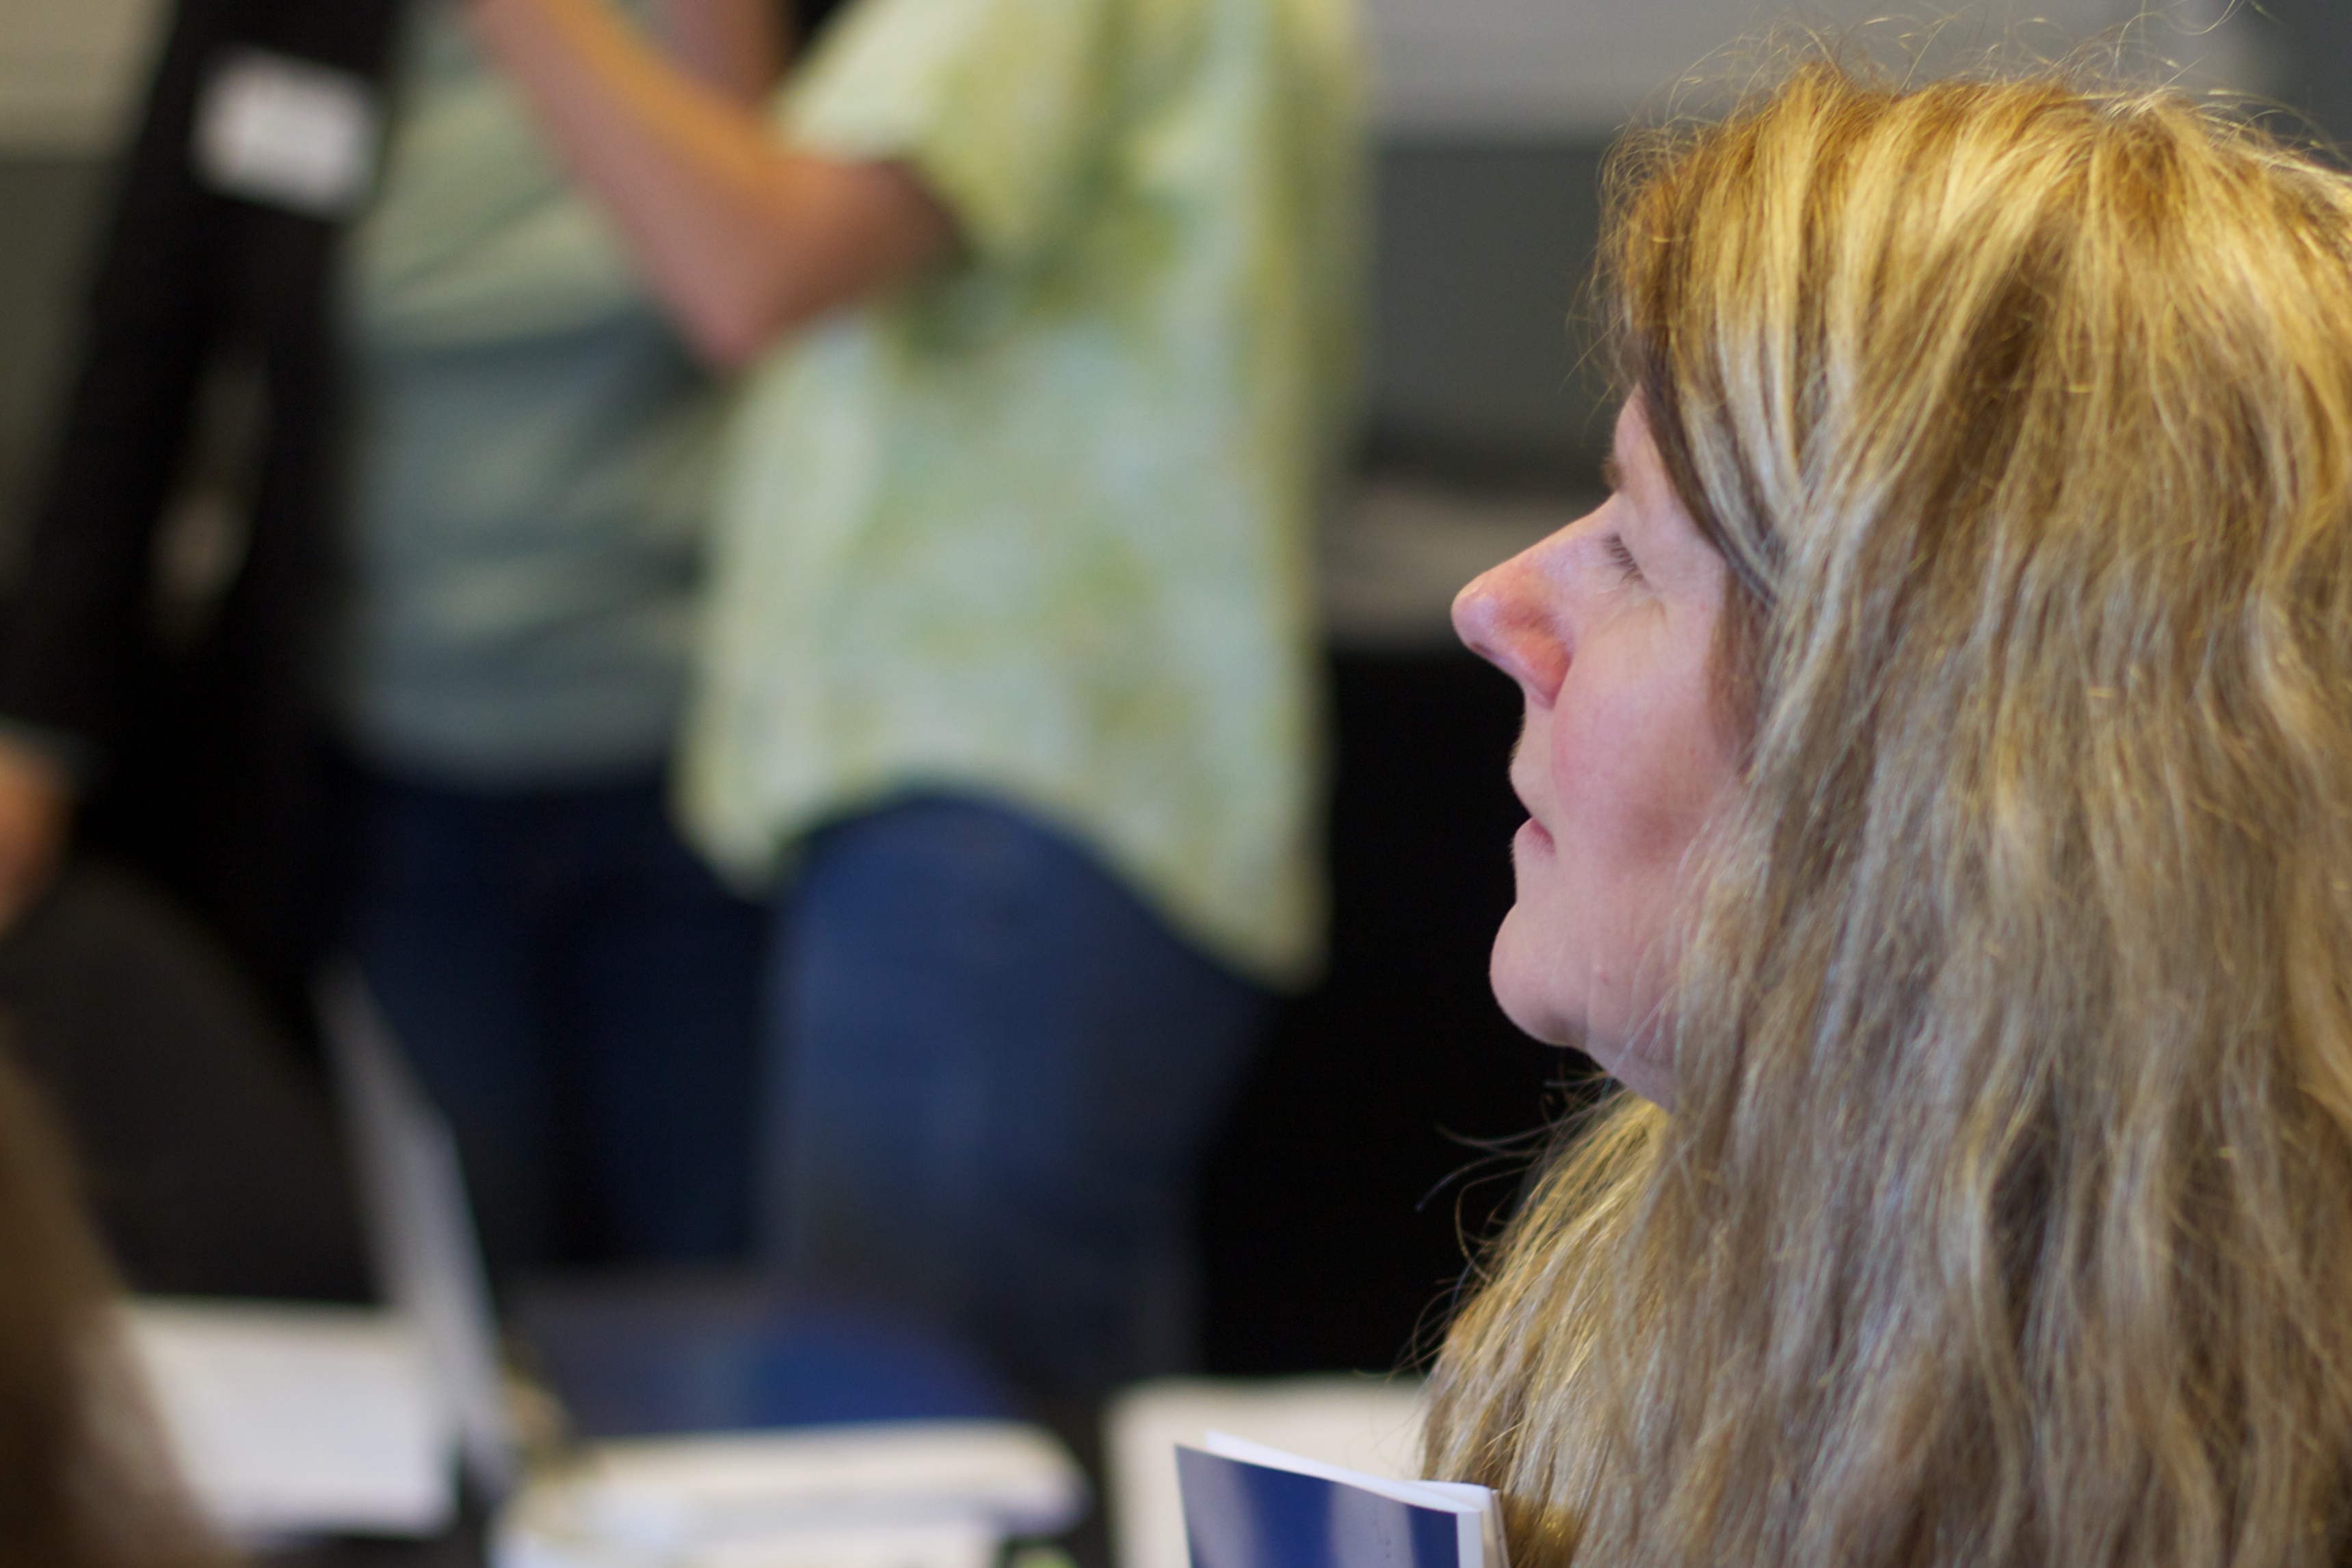
person, conversation, eye, wellington, nmc, hz10anz, interaction